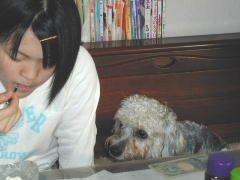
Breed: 211-n000052-Dandie_Dinmont